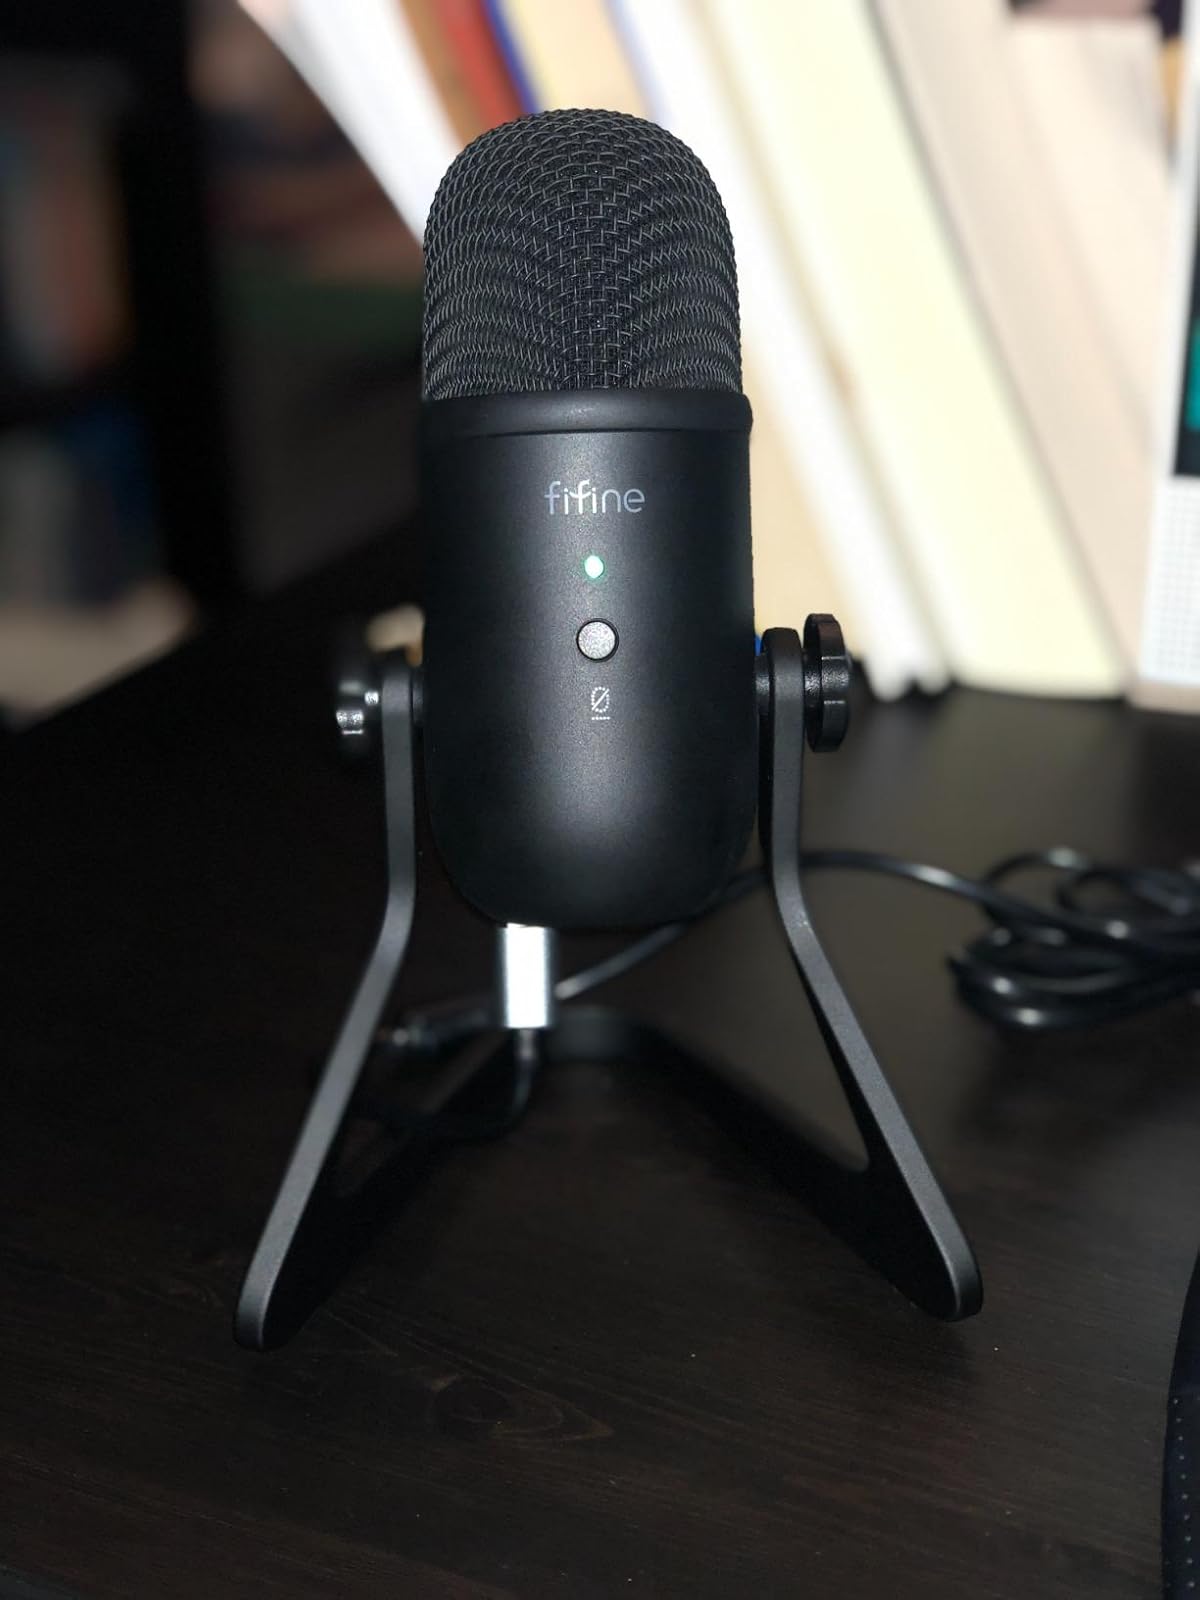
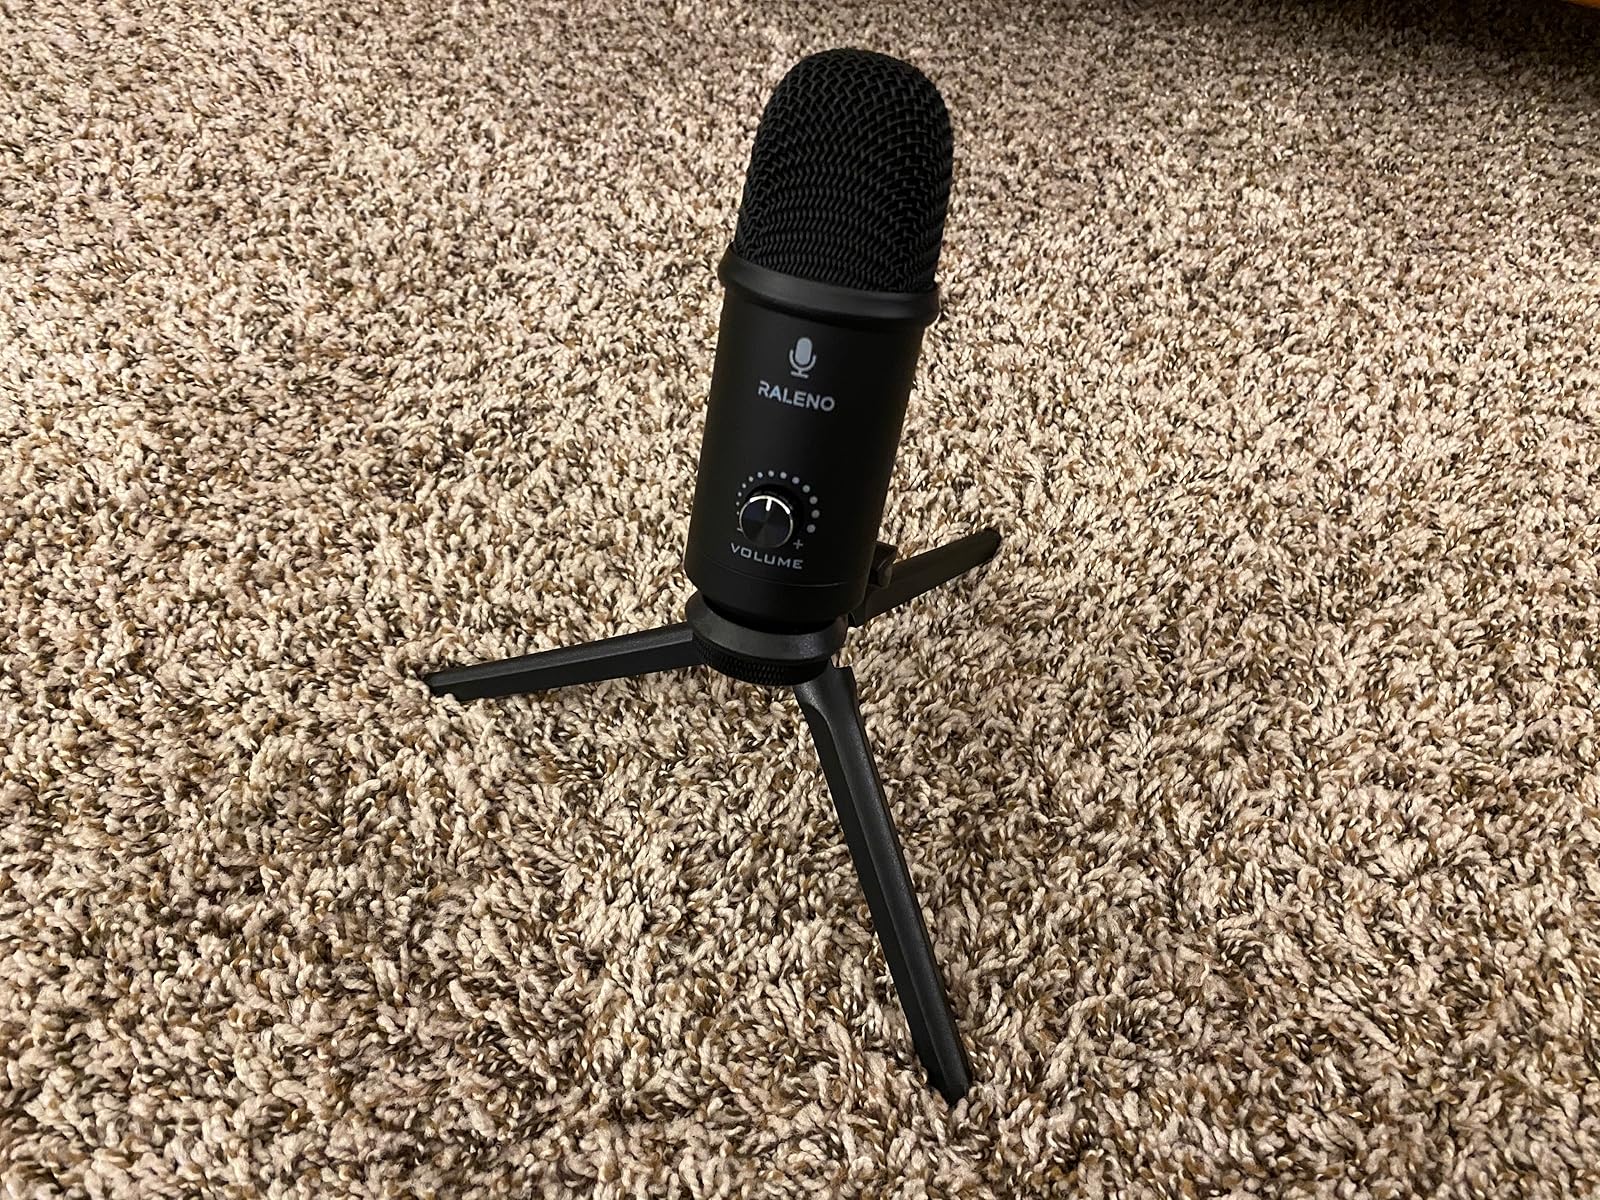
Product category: microphone
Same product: no